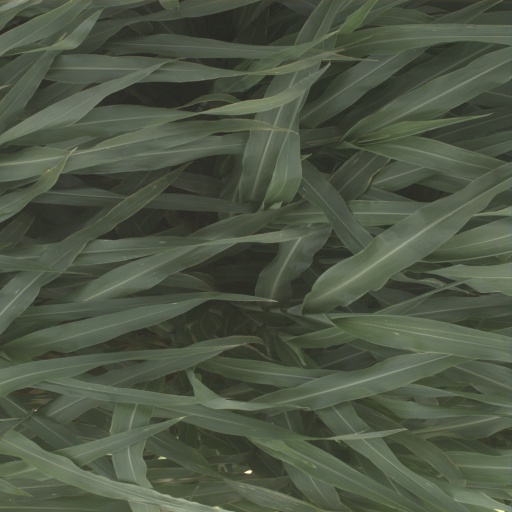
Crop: sorghum